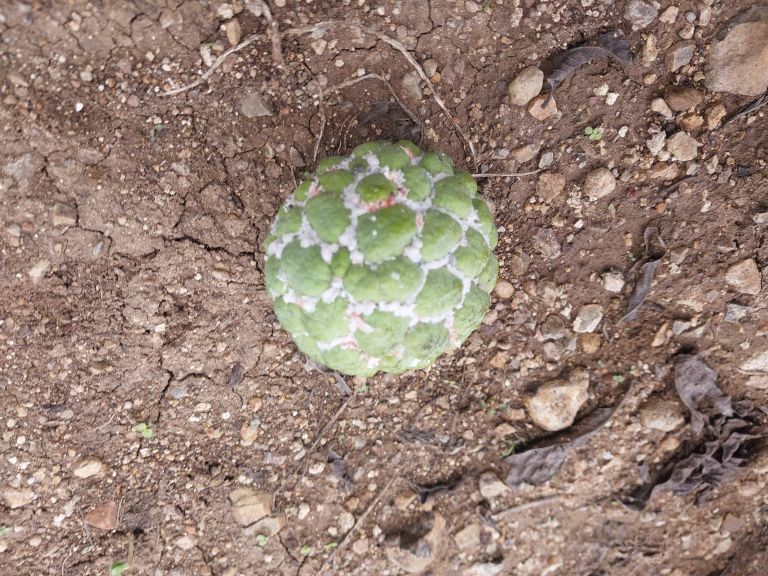
Disease label: Mealy Bug